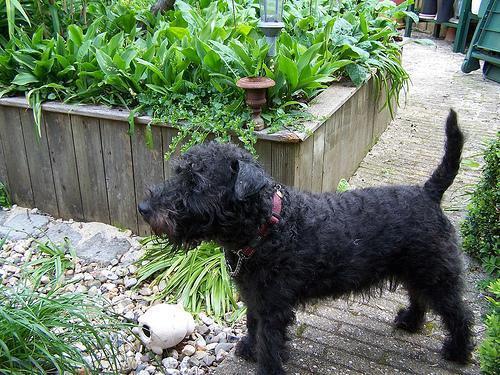
Lakeland_terrier